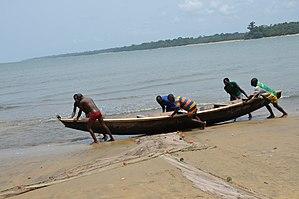
Grand Batanga est un village du Cameroun, situé à 8 km du centre-ville de Kribi, dans le département de l’Océan et la région du Sud.